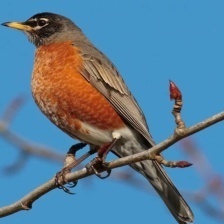
Species: AMERICAN ROBIN
Scientific name: TURDUS MIGRATORIUS
ImageNet parent category: robin